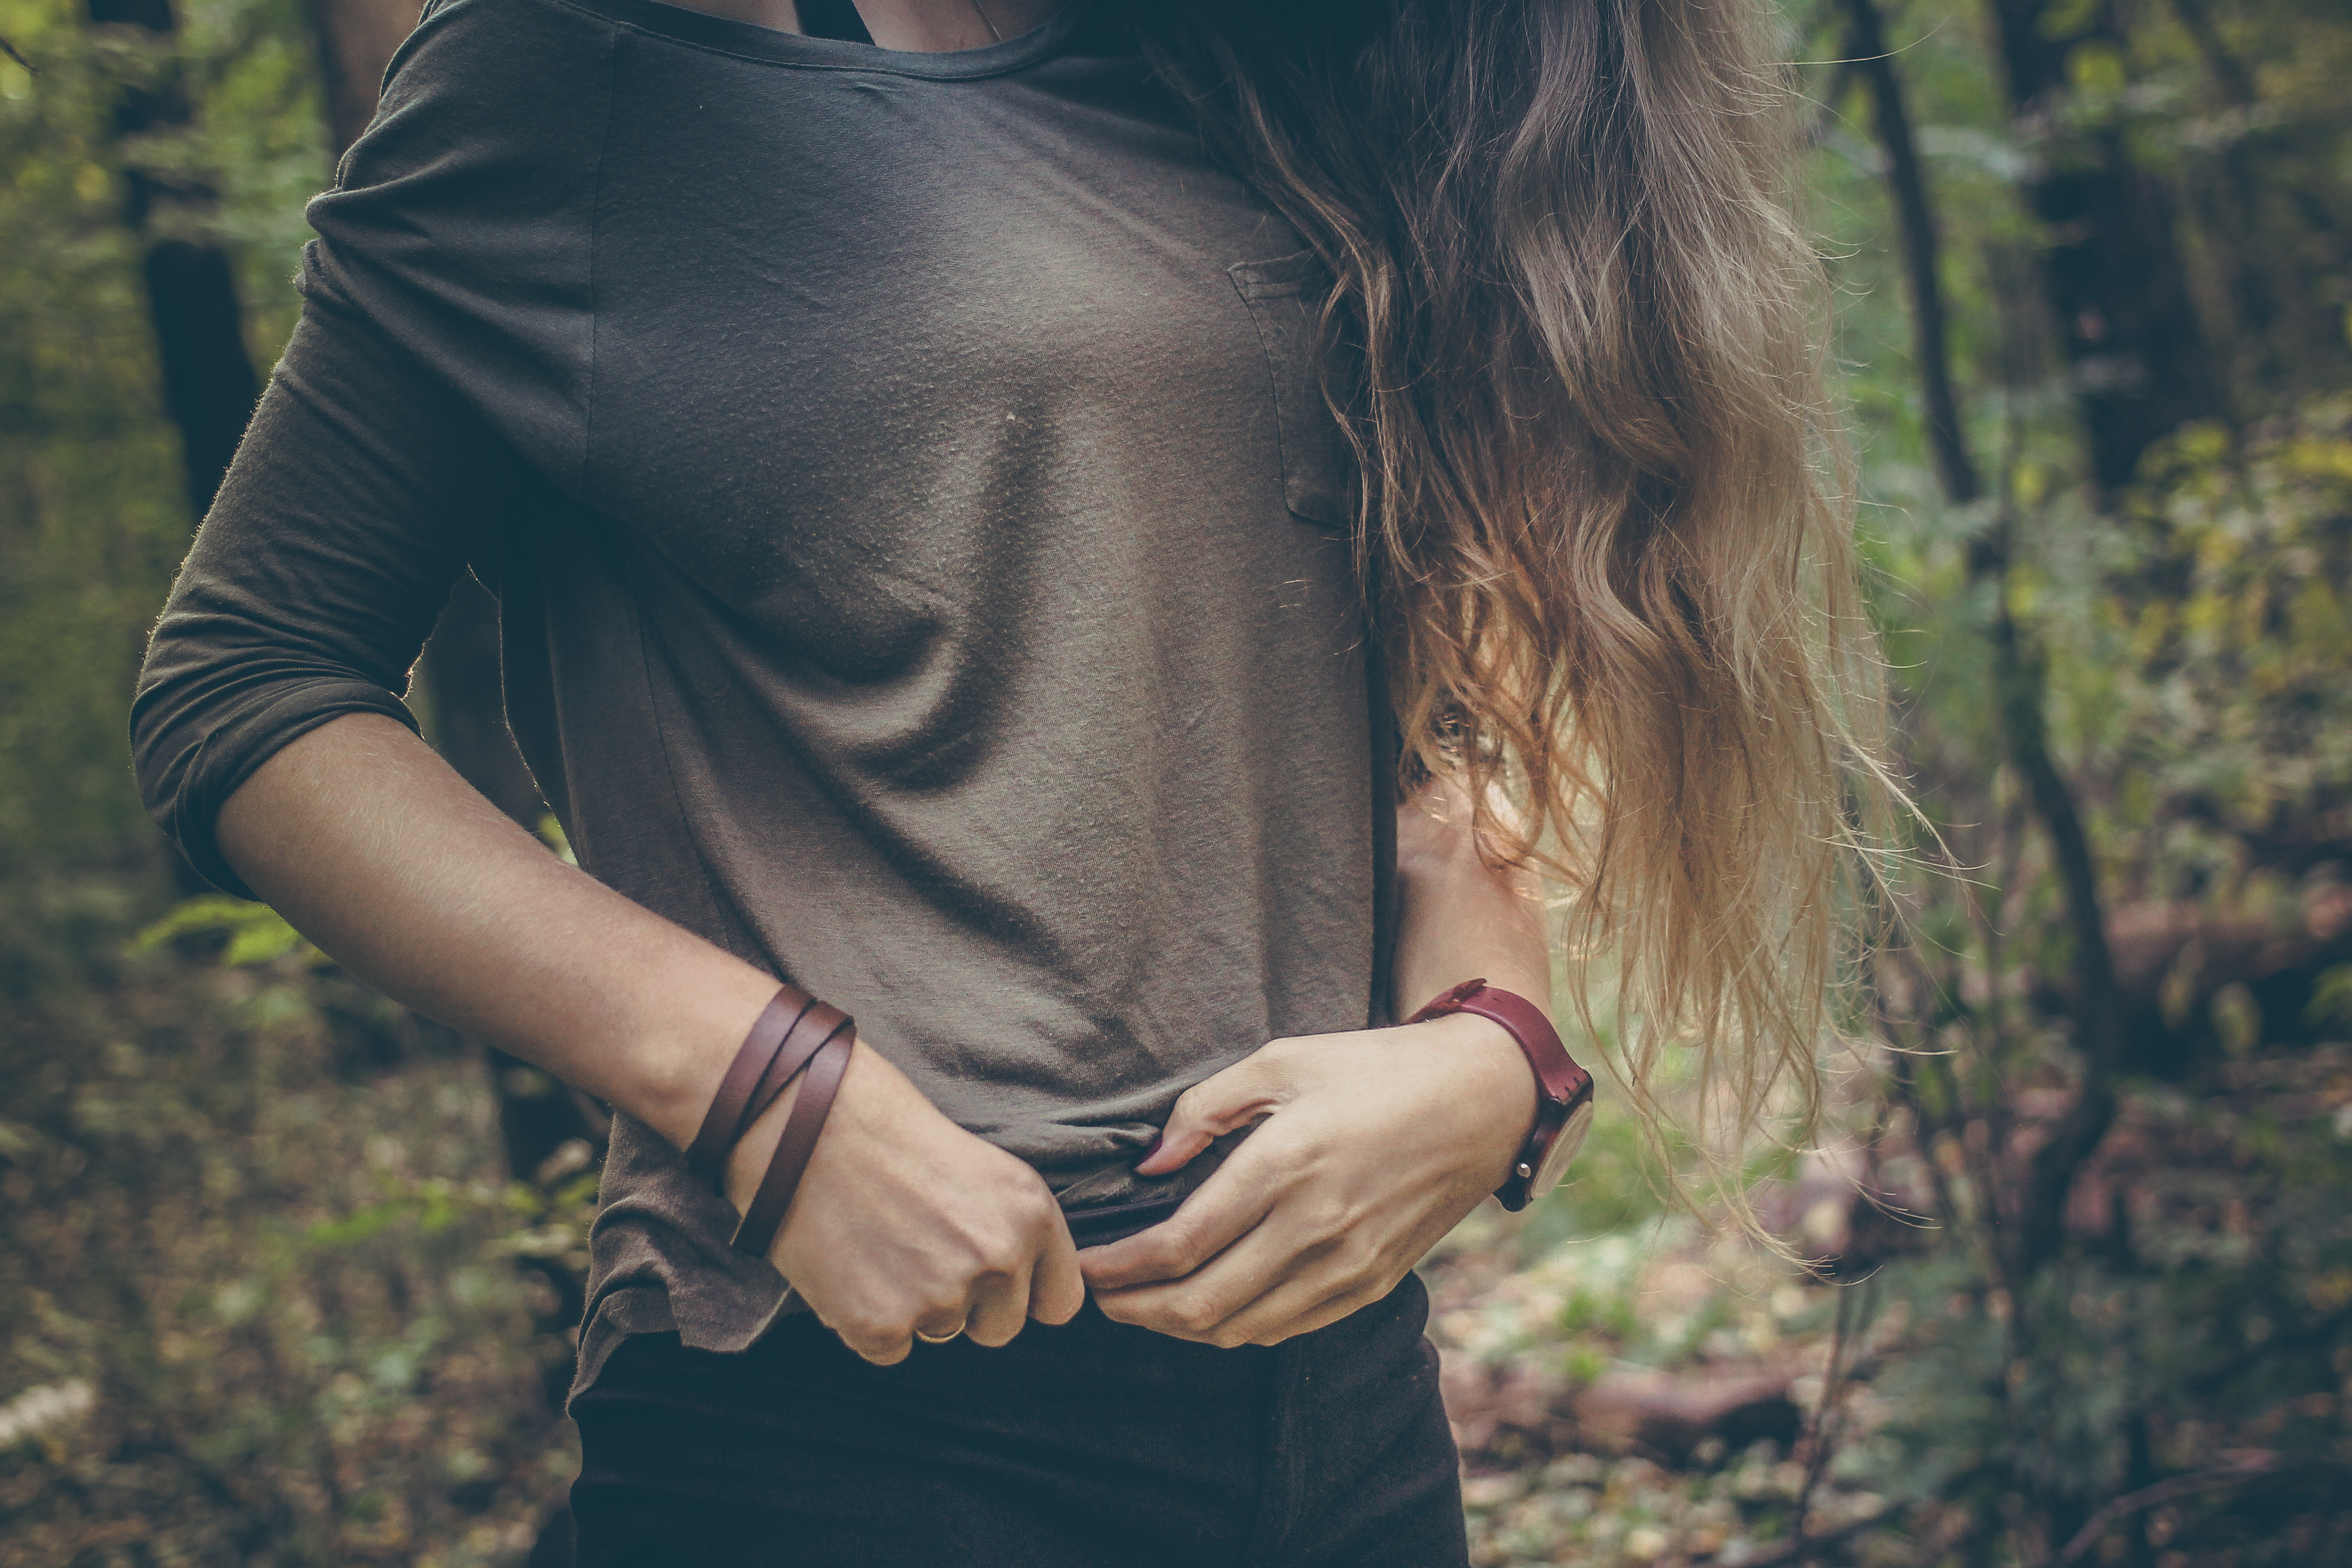
nature, forest, grass, person, girl, woman, hair, photography, sunlight, summer, portrait, model, spring, green, color, autumn, park, fashion, lady, bracelet, outdoors, dress, eye, photograph, beauty, sexy, wear, emotion, accessory, interaction, photo shoot, sense, portrait photography